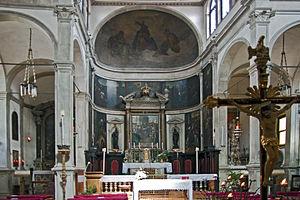
L’église de San Giovanni Grisostomo est une église catholique de Venise, en Italie.